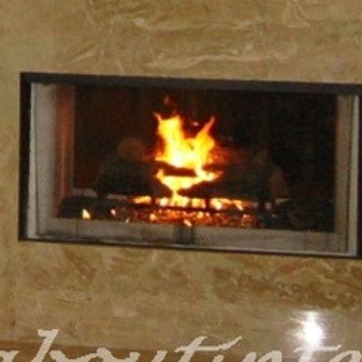
Material: other